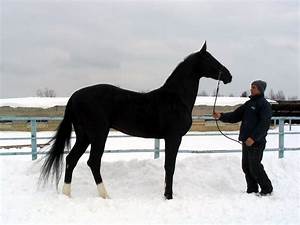
Label: cavallo